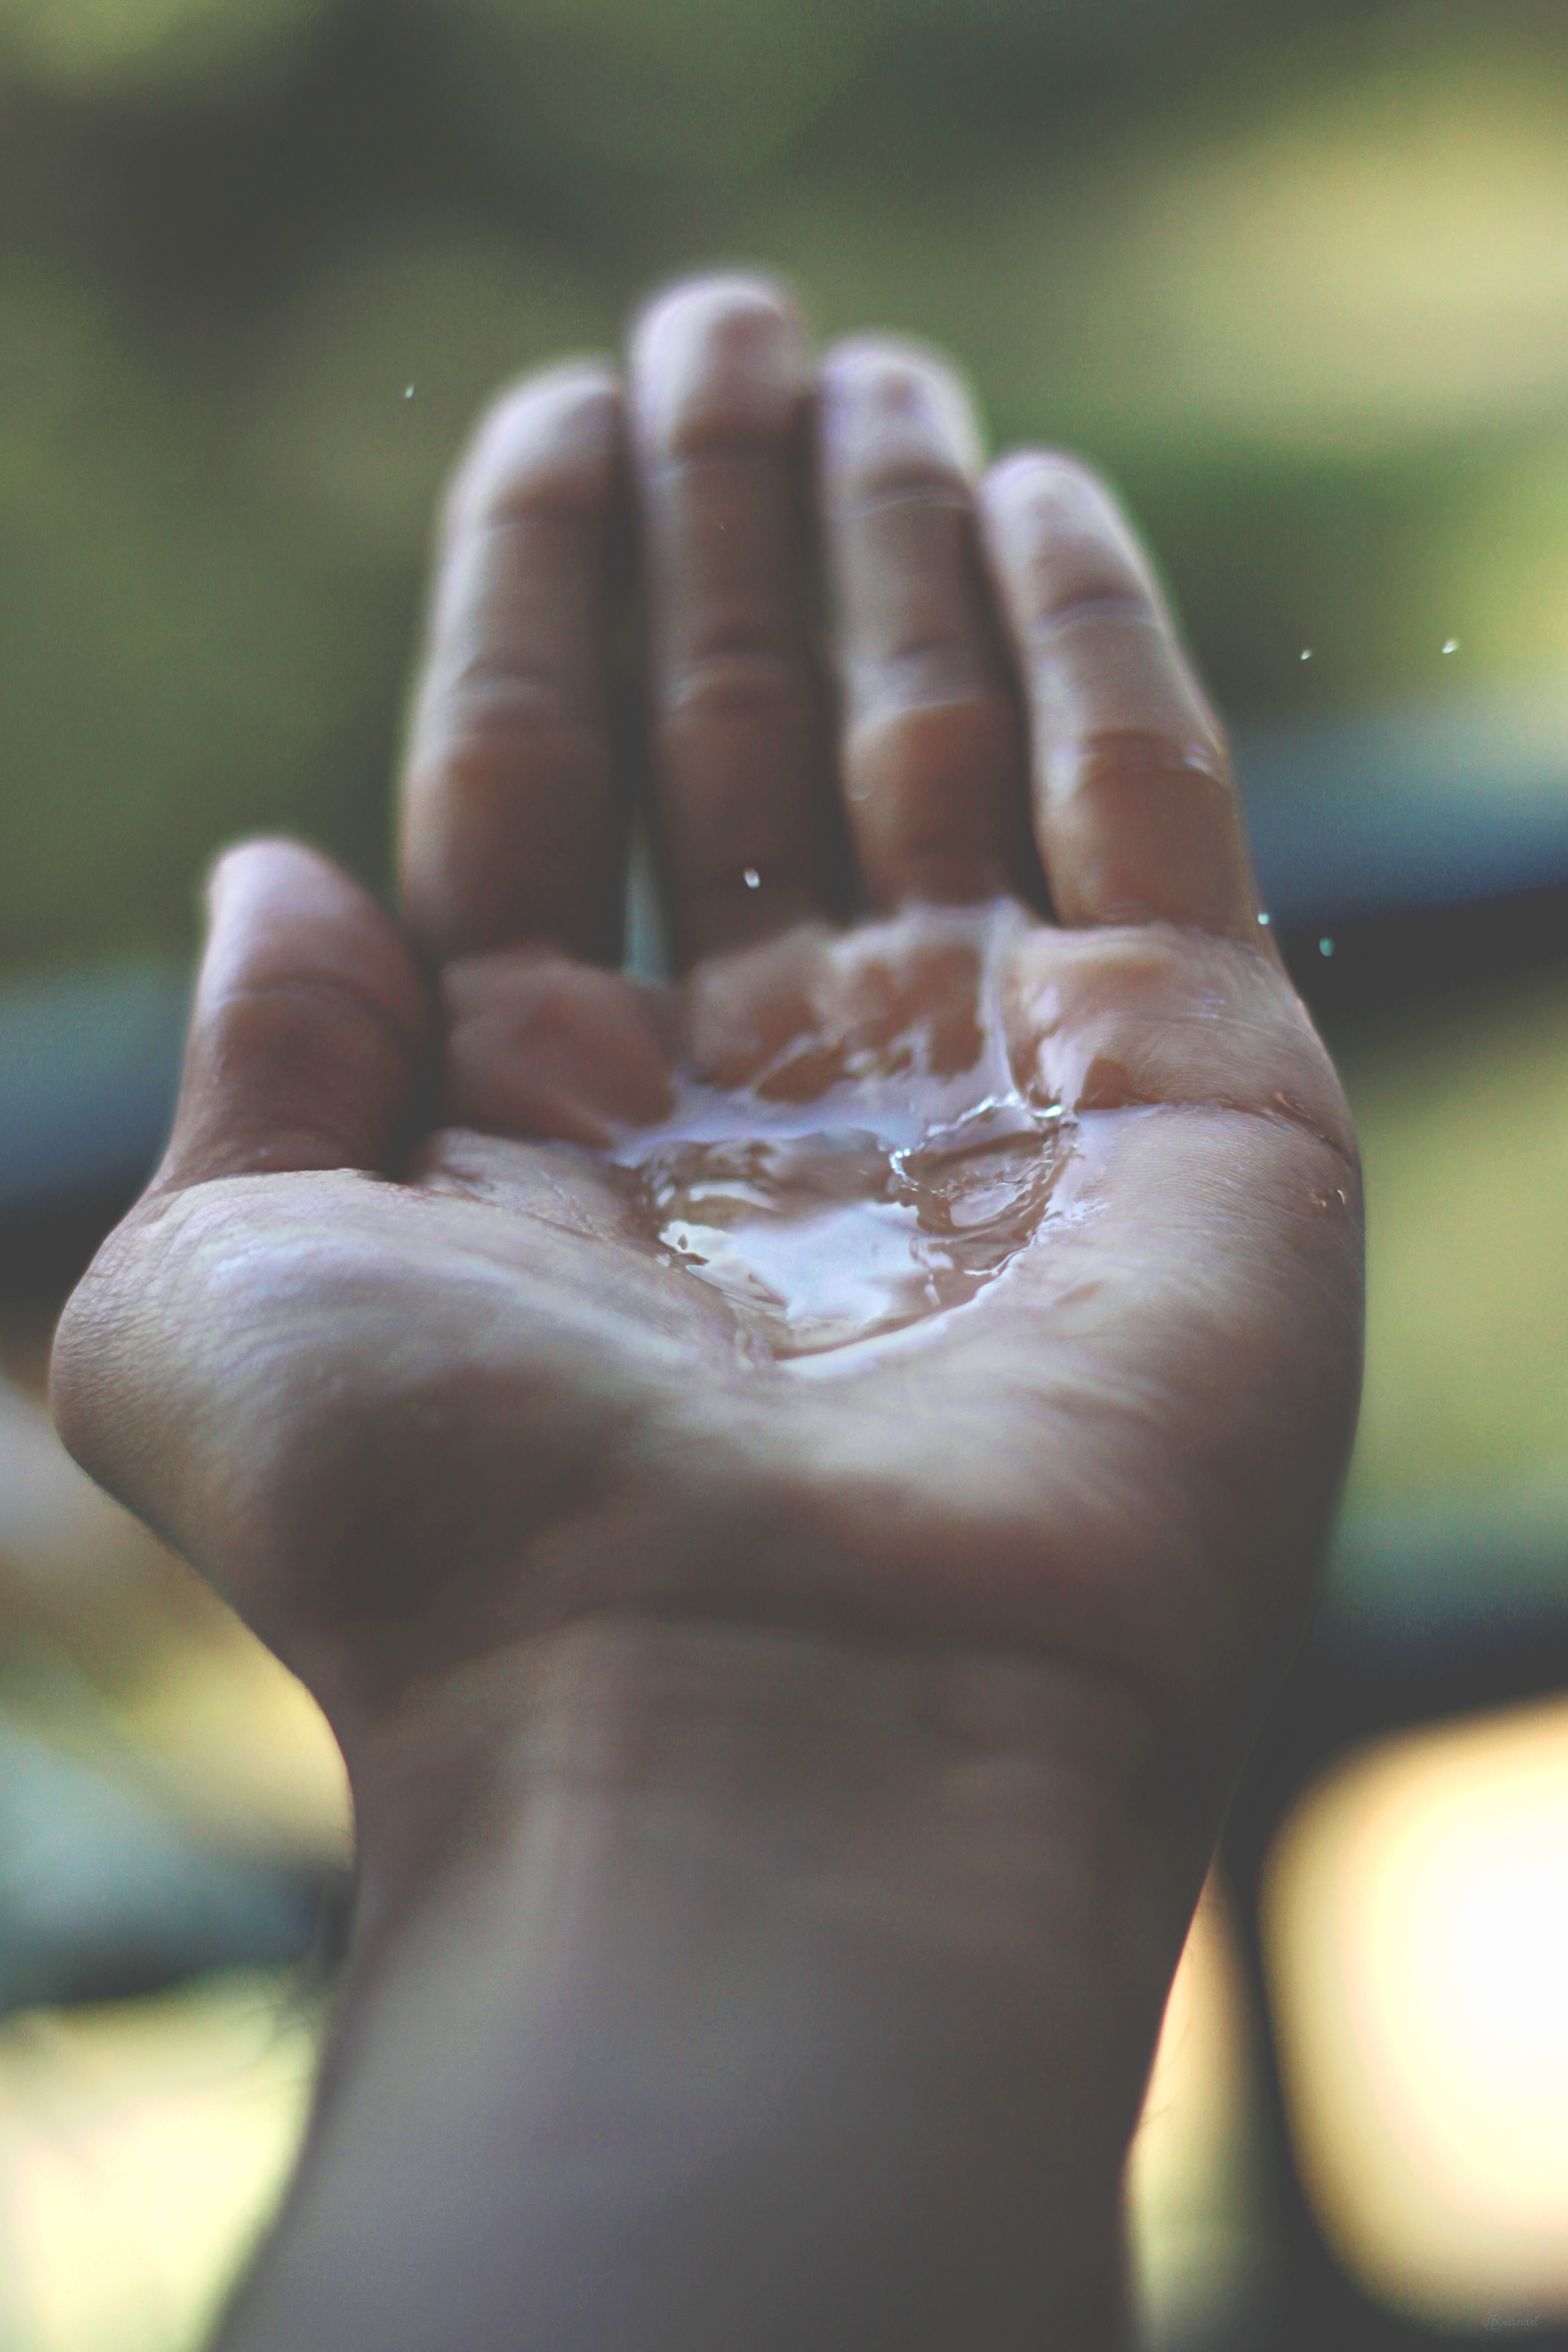
hand, photography, leg, finger, arm, nail, close up, skin, thumb, macro photography, sense